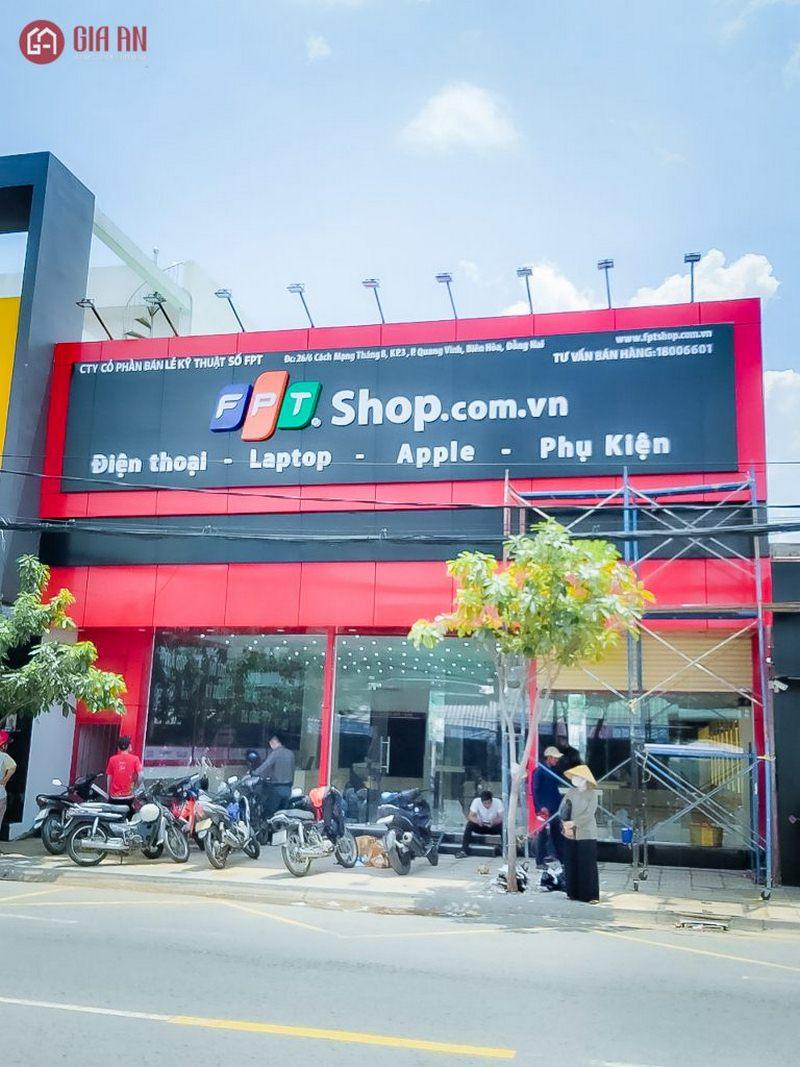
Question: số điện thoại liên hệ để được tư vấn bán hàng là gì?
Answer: số điện thoại liên hệ để được tư vấn bán hàng là 18 006 601